William H. Thompson Farmstead

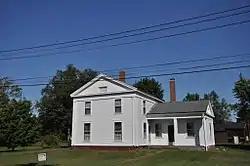

The William H. Thompson Farmstead is a historic farm property at 215 and 219 Melrose Road in East Windsor, Connecticut. It includes a 19th-century farmhouse built by a member of one of the community's oldest families, and exhibits changing trends in agriculture uses over a 150-year period. It was listed on the National Register of Historic Places in 2003.